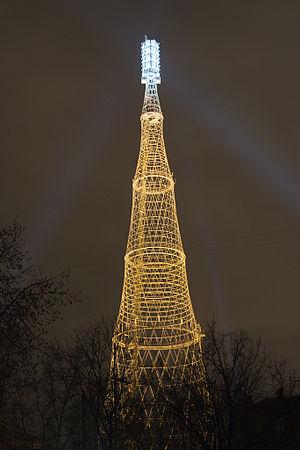
La tour Choukhov, également connue sous le nom de tour de Chabolovka, est une tour de radio et télé-diffusion située à Moscou, en Russie.